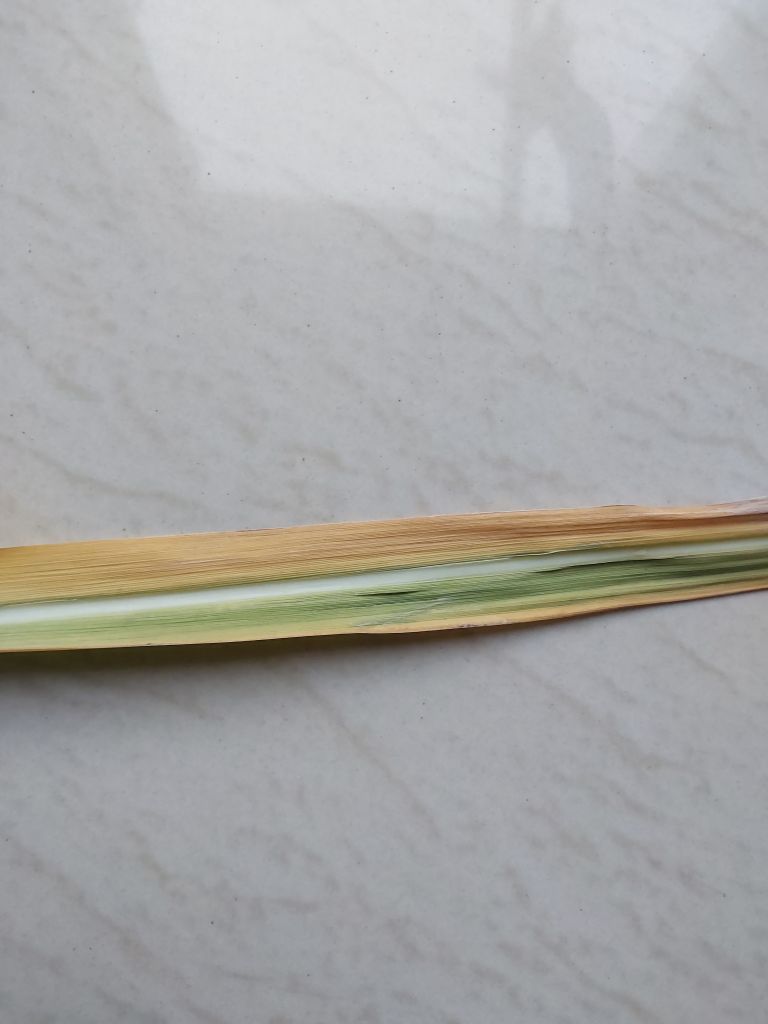
Label: Yellow Leaf